History of Clube Atlético Mineiro

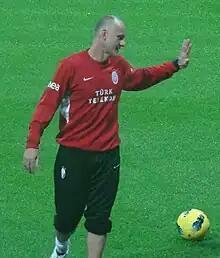
Cláudio Taffarel won the 1997 Copa CONMEBOL with Atlético

In the following decade, Atlético won the state league in 1991 and saw success at international level in 1992, when it won the inaugural Copa CONMEBOL, its first official international title, defeating Olimpia in the finals. As champion of that competition, the club took part in the 1993 Copa de Oro, in which it eliminated rivals Cruzeiro in the semi-finals but eventually lost to Boca Juniors. After finishing fourth in the 1994 Brasileirão, the following year saw the club win the state league and reach the finals of the Copa CONMEBOL for a second time, this one ending in defeat to Rosario Central. In 1996, Atlético participated in the Copa Masters CONMEBOL, a competition between past winners of the Copa CONMEBOL that was played in Cuiabá; Atlético eliminated Rosario Central in the semi-finals but lost to São Paulo in the final match. The team also finished third in that year's Brasileiro and fourth in the following edition, falling in the semi-finals of both seasons.